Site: brandenburg
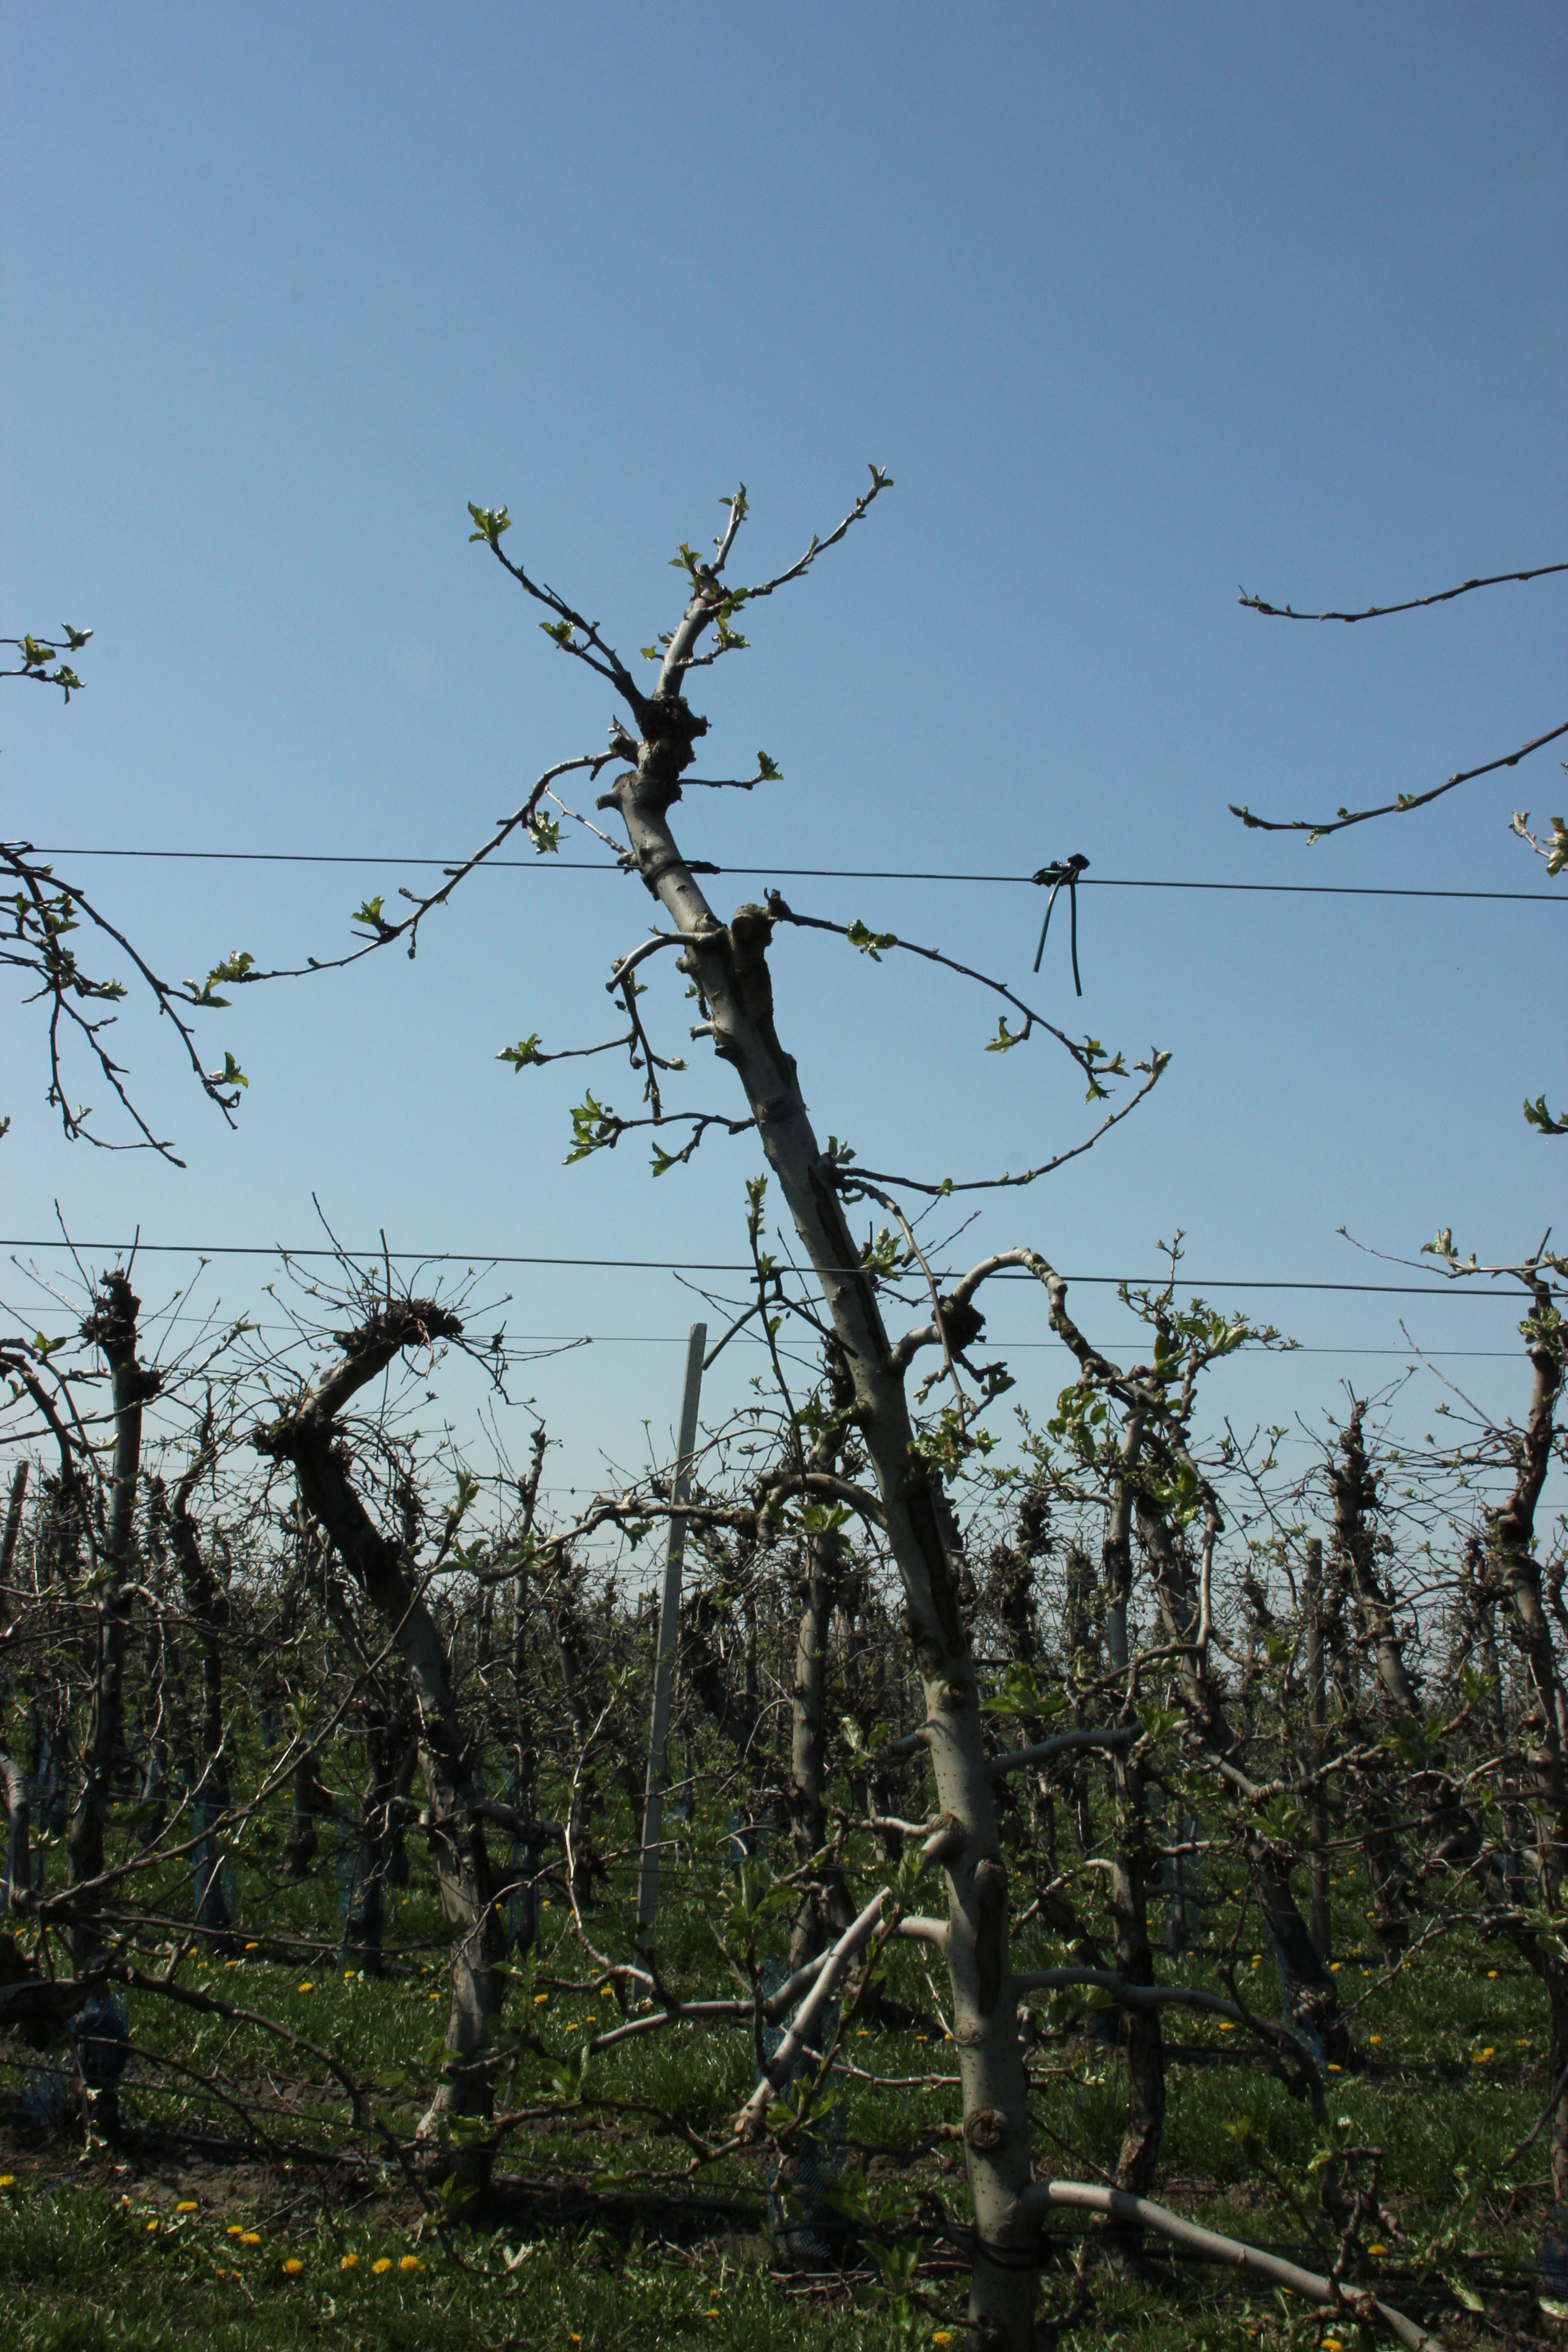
Growth stage (BBCH 56): Inflorescence emergence